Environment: real
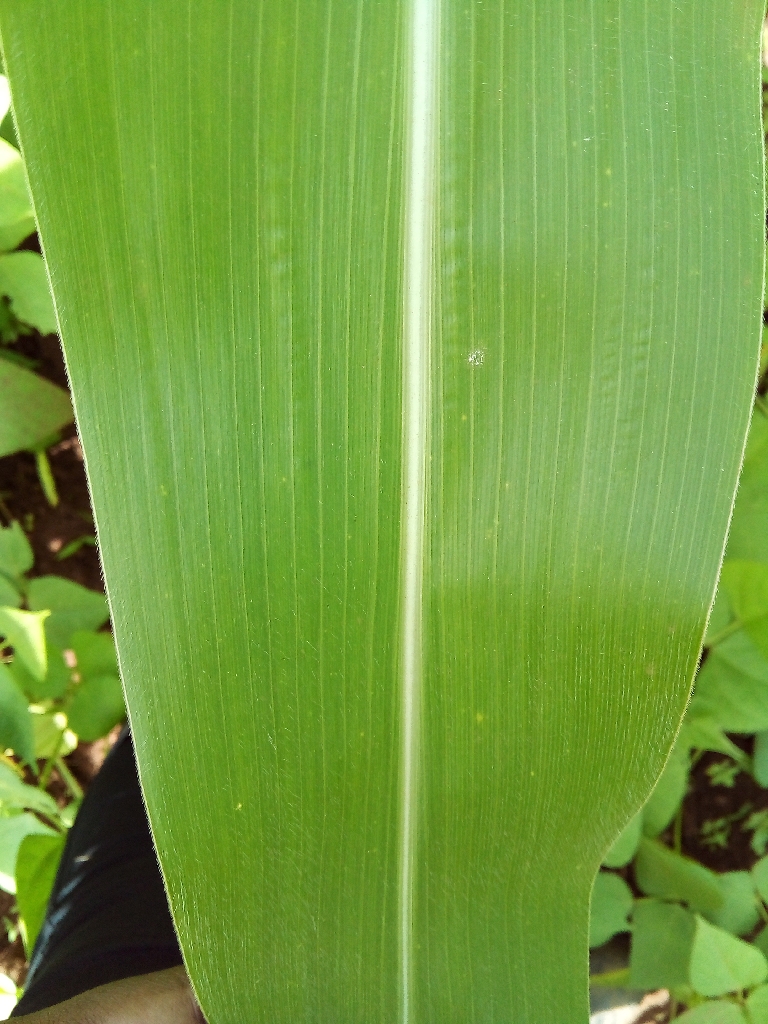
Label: healthy